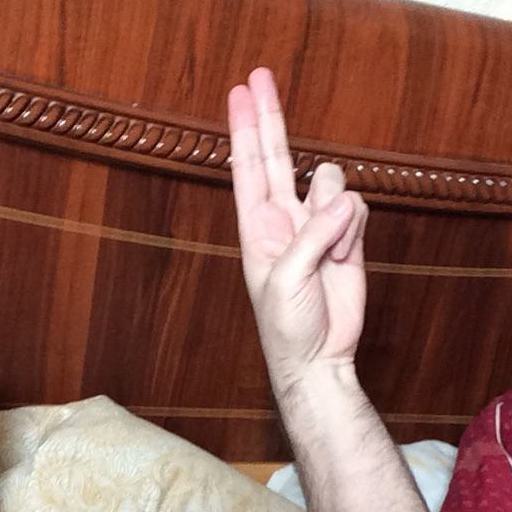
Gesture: two_up